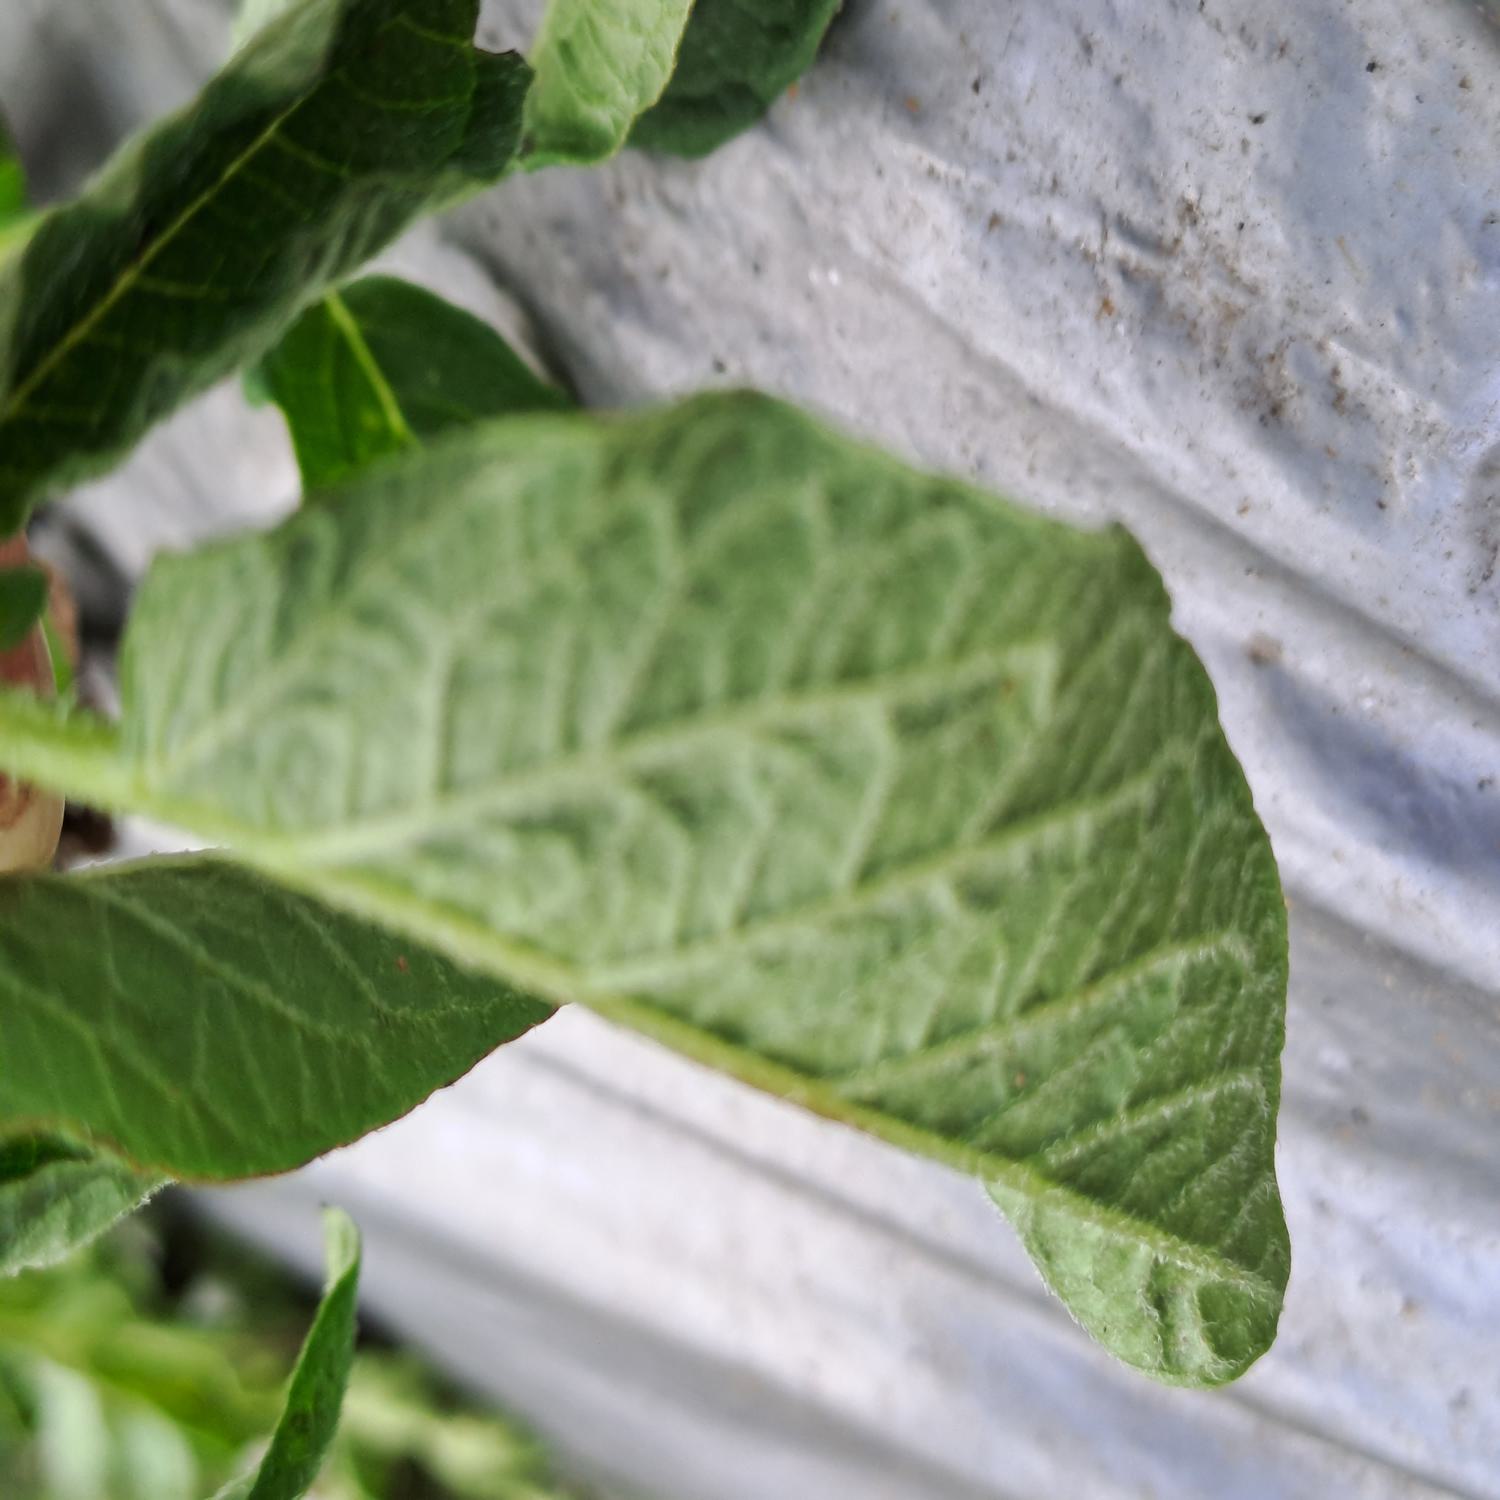
Etiqueta: Pudricion_Parda